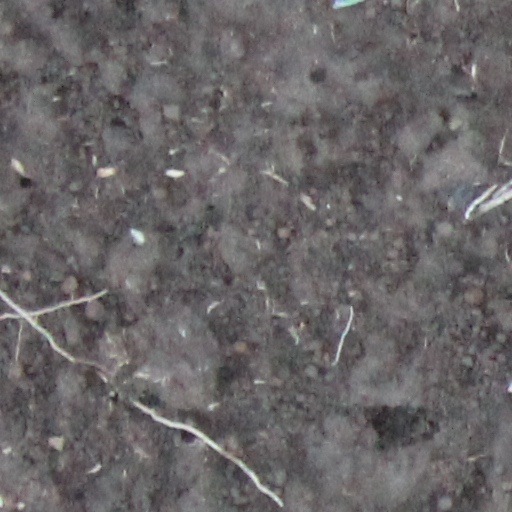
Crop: wheat